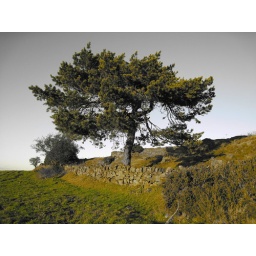
A tree on top of a hill in Derbyshire near Crich, with a green filter applied on capture.